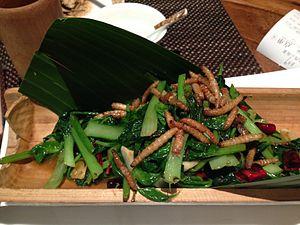
Un tabou alimentaire désigne un interdit culturel ou religieux portant sur un aliment, de facto le plus souvent sur des aliments d'origine animale.